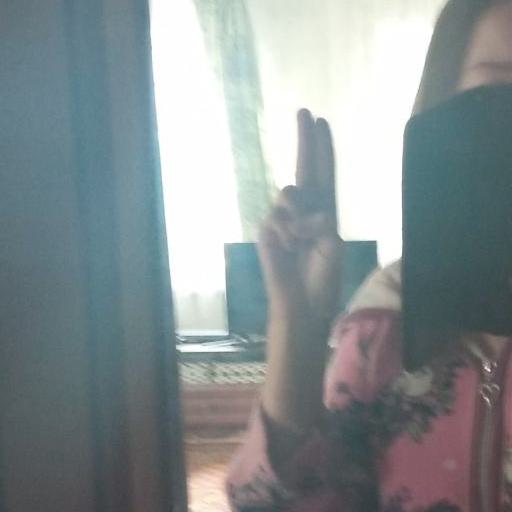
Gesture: two_up